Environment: real
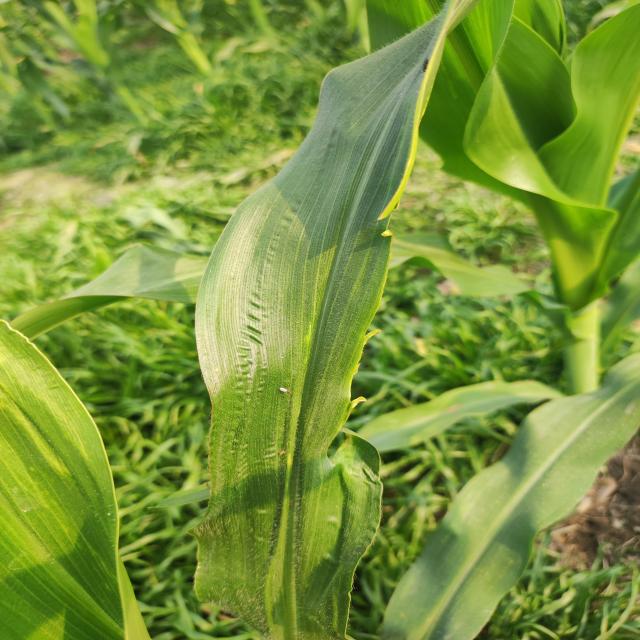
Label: fall_armyworm